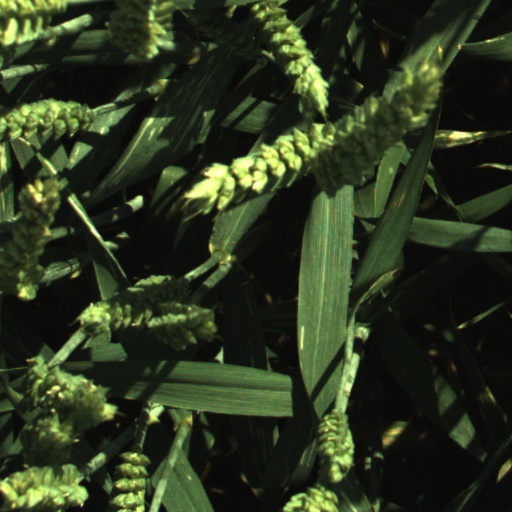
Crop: wheat